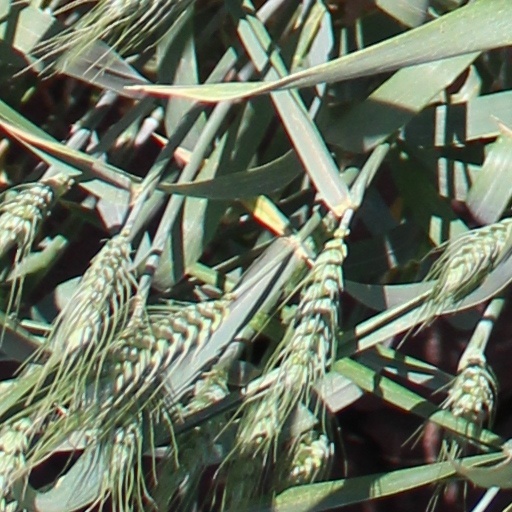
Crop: wheat